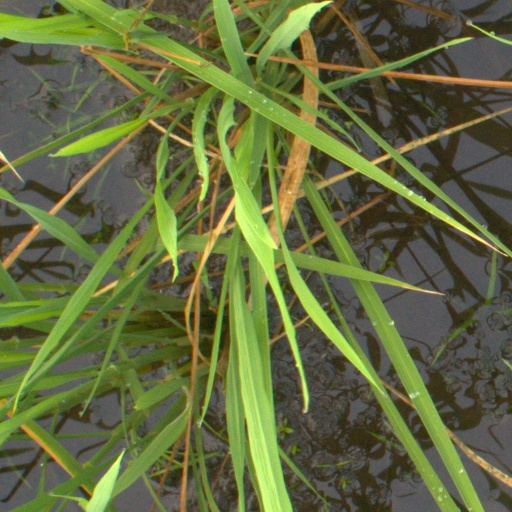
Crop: rice